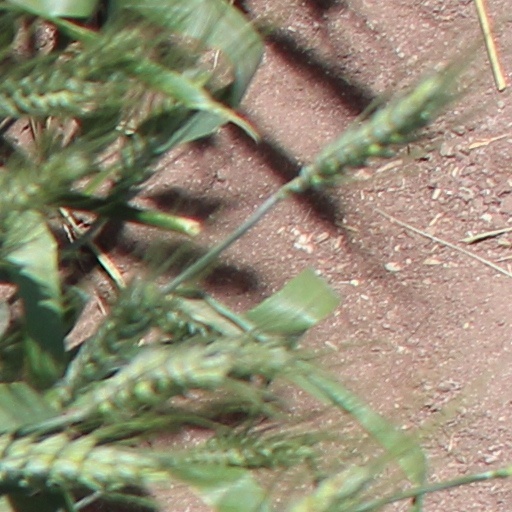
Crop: wheat